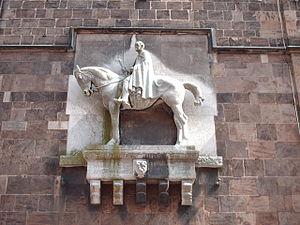
La famille von Moltke est une famille de la noblesse immémoriale du Mecklembourg, ayant ou ayant eu des ramifications en Allemagne, en Suède, en Autriche et au Danemark.